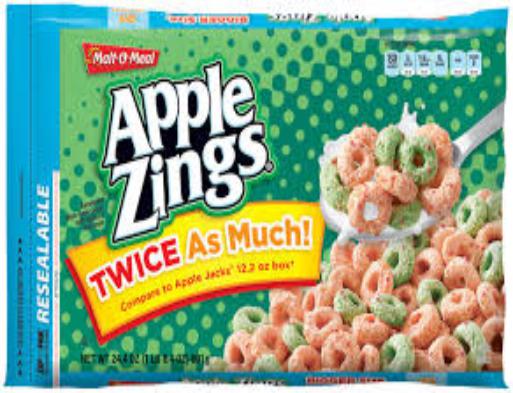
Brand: Apple Zings
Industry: Food